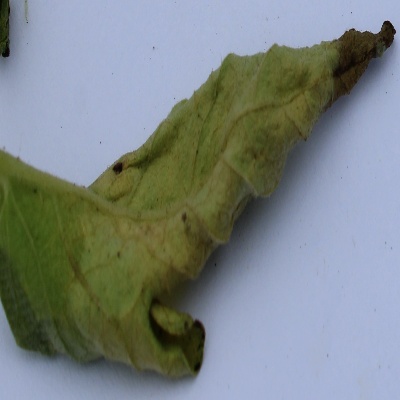
Crop: Tomato
Condition: leaf curl